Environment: real
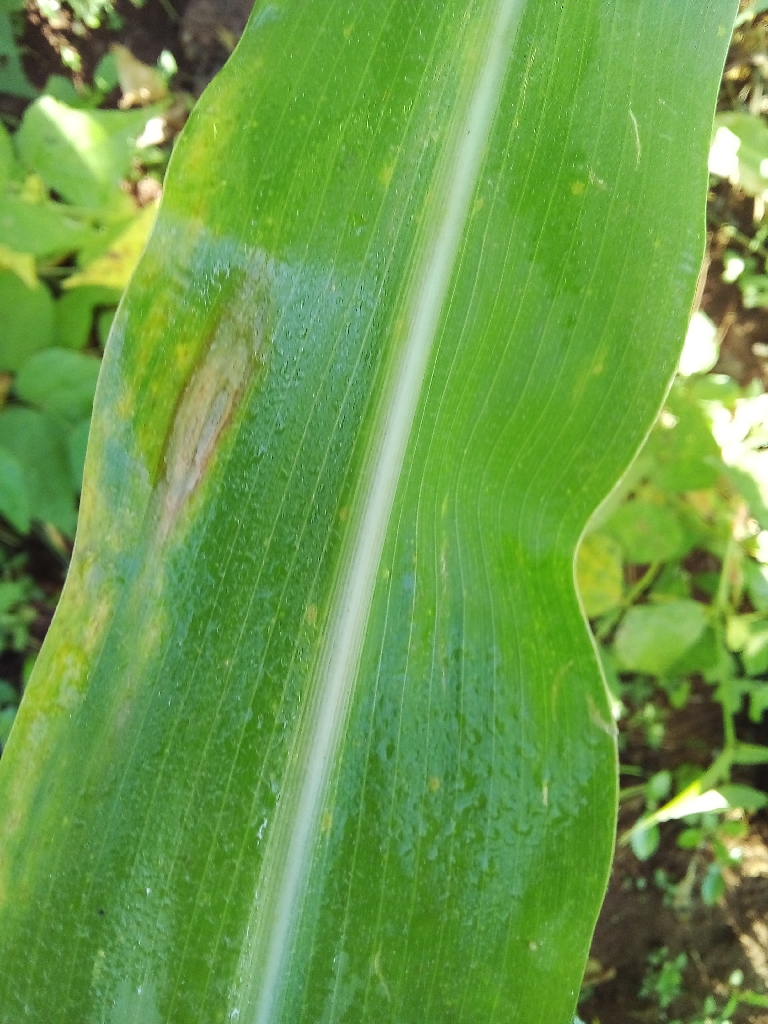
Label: northern_corn_leaf_blight